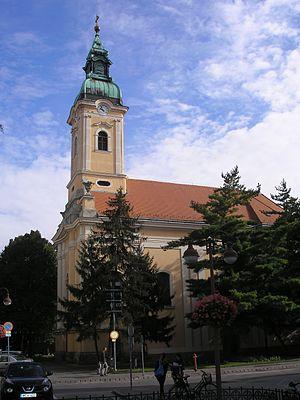
L'éparchie de Buda est une éparchie, c'est-à-dire une circonscription de l'Église orthodoxe serbe. Elle a son siège à Szentendre en Hongrie et, en 2016, elle a à sa tête l'évêque Lukijan.
L'église de la Translation-des-Reliques-de-Saint-Nicolas ou église serbe orthodoxe Saint-Nicolas de Szeged est une église orthodoxe serbe située à Szeged.